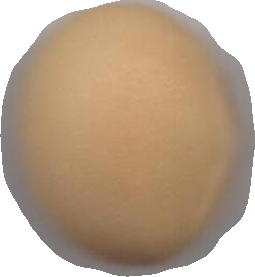
Variety: Grobogan